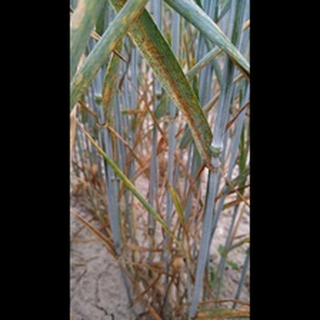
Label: wheat_brown_rust